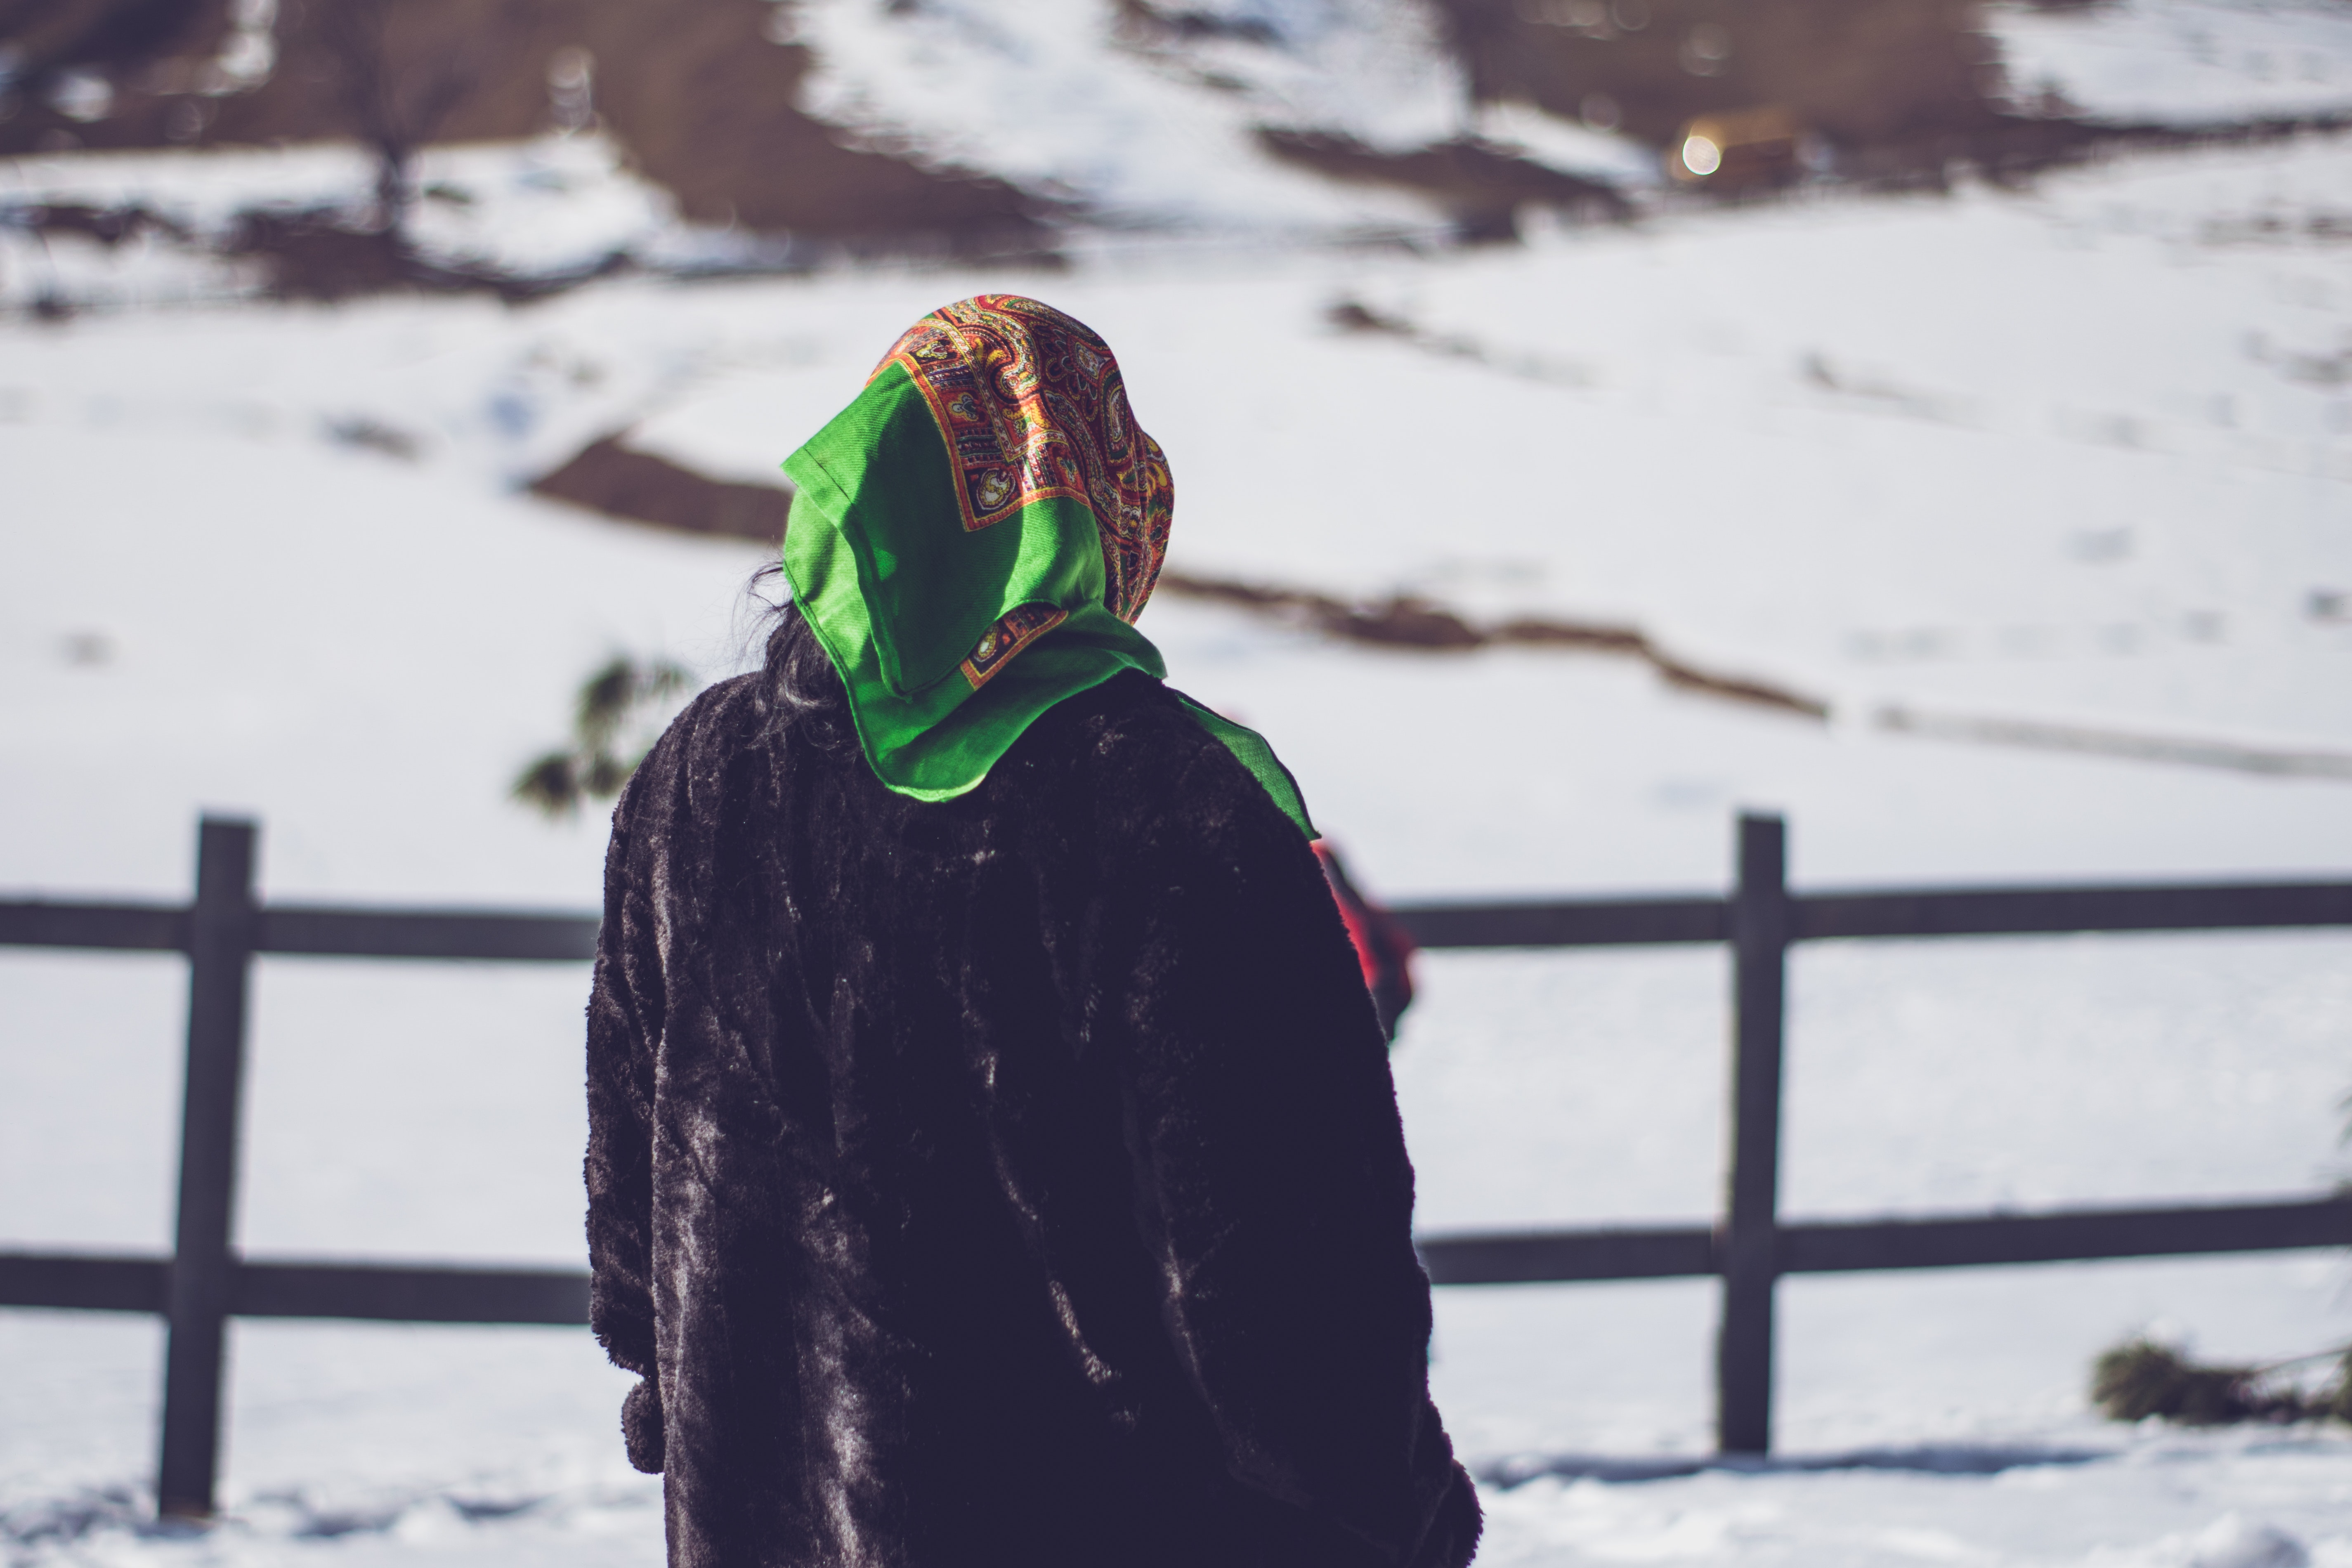
snow, winter, freezing, green, outerwear, headgear, tree, jacket, photography, ice, beanie